Papuan Infantry Battalion

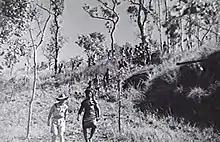
PIB soldiers around Bisiatabu, July 1943

At the height of the fighting Lieutenant General Sydney Rowell's I Corps headquarters arrived at Port Moresby, and he assumed command of New Guinea Force from Morris on 12 August 1942. Blamey subsequently ordered Major General Arthur Allen's veteran Australian 7th Division—recently returned from fighting in the Middle East—to embark for New Guinea. The 18th Brigade was ordered to Milne Bay while the 21st and 25th Brigades would go to Port Moresby. The Japanese continued to commit men and supplies to the fighting along the Kokoda Track, with 13,500 men landed at Gona and Buna by August. Yet the Japanese did not press the Australians following their withdrawal from Deniki, and during the next 10 days the 39th Battalion and PIB were reinforced by the 53rd Battalion and the headquarters of the 30th Brigade under the command of Brigadier Selwyn Porter. By the 23 August the 21st Brigade had also arrived at Isurava, under the command of Brigadier Arnold Potts. These reinforcements proved pivotal in temporarily halting Japanese progress, but the Australians increasingly faced a major supply problem and the 39th Battalion was withdrawn to reduce the logistic burden.